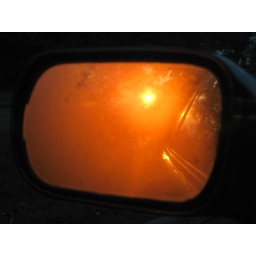
sunrise in the car mirror